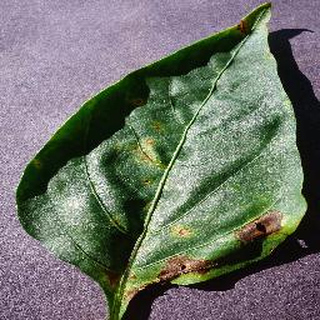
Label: bell_pepper_bacterial_spot